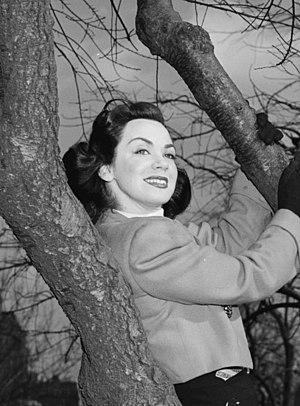
Kitty Kallen est une chanteuse américaine dont la carrière s'étend des années 1930 aux années 1960. Elle chanta au sein de big bands populaires, dont ceux de Jimmy Dorsey et Harry James, avant d'entamer une carrière en solo. Elle est principalement connue pour son interprétation du titre Little Things Mean a Lot en 1954.